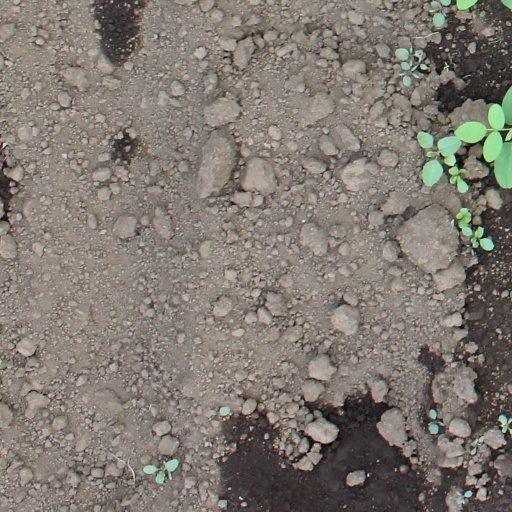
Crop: soybean